Delhi Metro

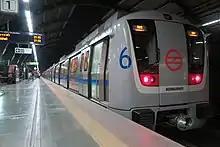
New Bombardier Blue Line trainset

The Blue Line, the third line of the metro open, was the first to connect areas outside Delhi. Mainly elevated and partly underground, it connects Dwarka Sub City in the west with the satellite city of Noida in the east for a distance of . The line's first section, between Dwarka and Barakhamba Road, opened on 31 December 2005, and subsequent sections opened between Dwarka – Dwarka Sector 9 on 1 April 2006, Barakhamba Road – Indraprastha on 11 November 2006, Indraprastha – Yamuna Bank on 10 May 2009, Yamuna Bank – Noida City Centre on 12 November 2009, and Dwarka Sector 9 – Dwarka Sector 21 on 30 October 2010. The line crosses the Yamuna River between the Indraprastha and Yamuna Bank stations, and has India's second extradosed bridge across the Northern Railways mainlines near Pragati Maidan.